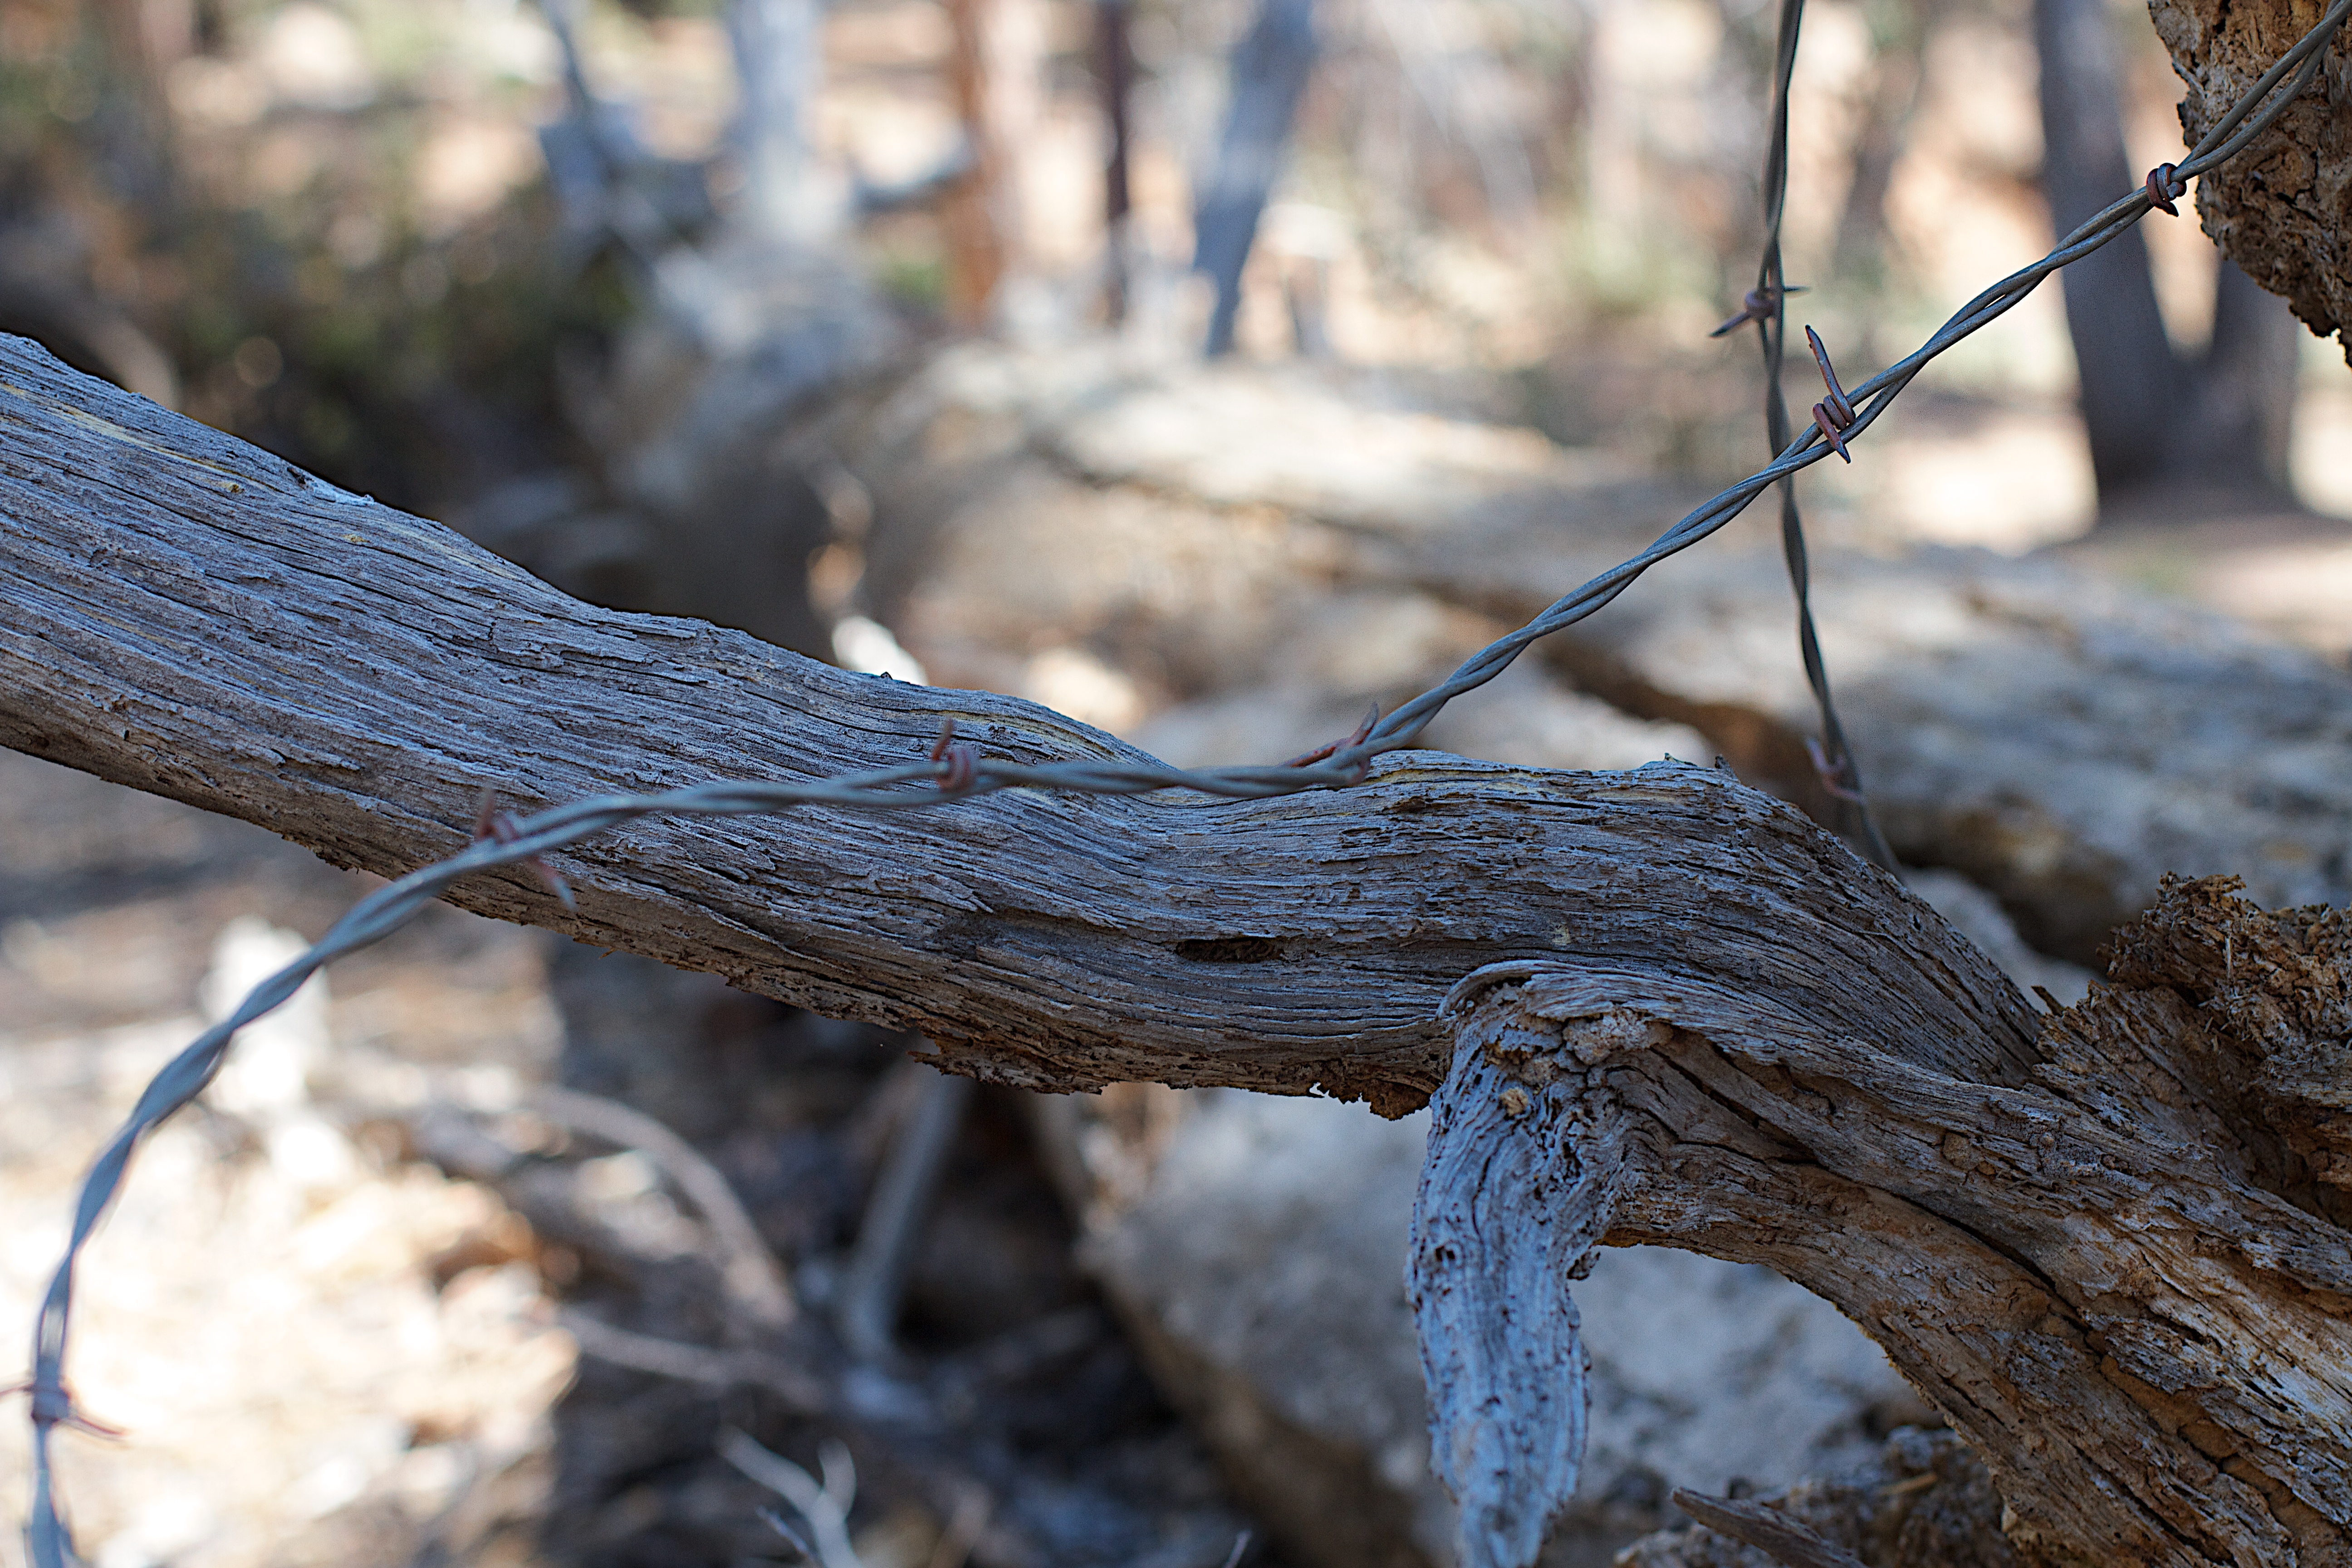
tree, nature, forest, branch, winter, plant, wood, sunlight, leaf, flower, frost, trunk, wildlife, spring, autumn, flora, season, twig, close up, woodland, natural environment, woody plant